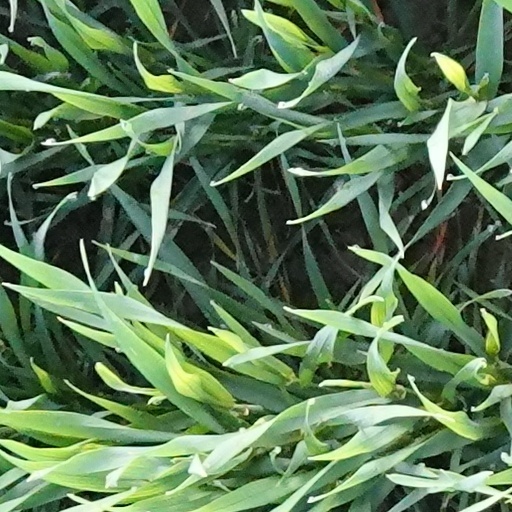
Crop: wheat